List of Ohio state symbols

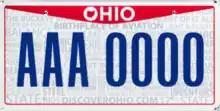
On Ohio's 2013 license plate design, "Birthplace of Aviation" is given prominent placement among 45 other slogans and factoids.

The current official marketing slogan (as of 2008) is: "Ohio—Birthplace of Aviation", in reference to Orville and Wilbur Wright, the inventing duo from Dayton who are credited with building the first successful airplane. A similar version of the slogan appears on Ohio's commemorative state quarter. In the case of the quarter, it reads: "Birthplace of aviation pioneers". The addition of "pioneers" on the quarter's version, denotes space as well as air travel, as Ohio has been the birthplace of 24 NASA astronauts.